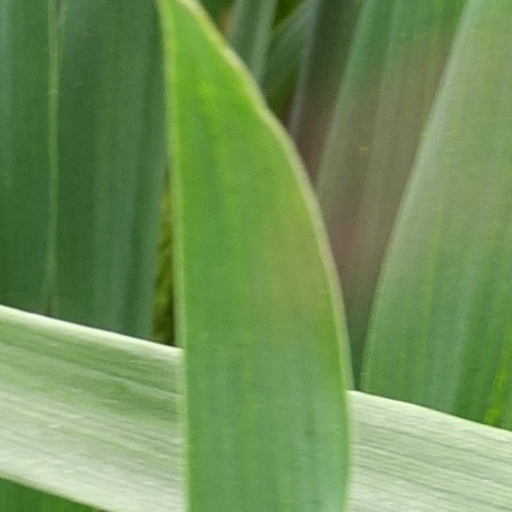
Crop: wheat